Uthradom Thirunal Marthanda Varma

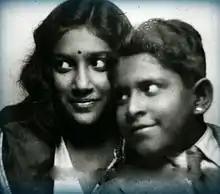
Uthradom Thirunal with his older sister, Karthika Thirunal Lakshmi Bayi

Sree Uthradom Thirunal was educated privately by a group of 14 tutors in various subjects. He later graduated from the then Travancore University with Economics, Politics and History as specialisations in 1943. He was the recipient of the Moncombu Aandi Iyer Gold Medal for the best student in Sanskrit from the varsity. He was respected for his erudition.